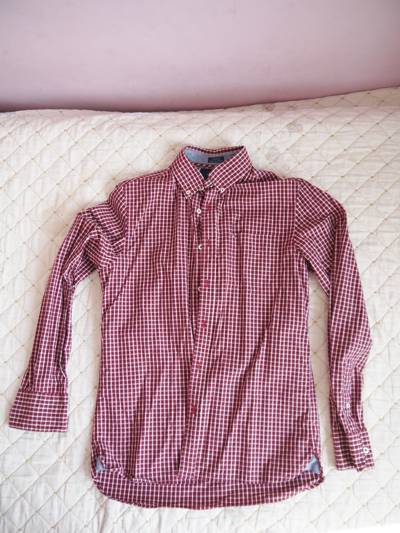
Waste category: clothes